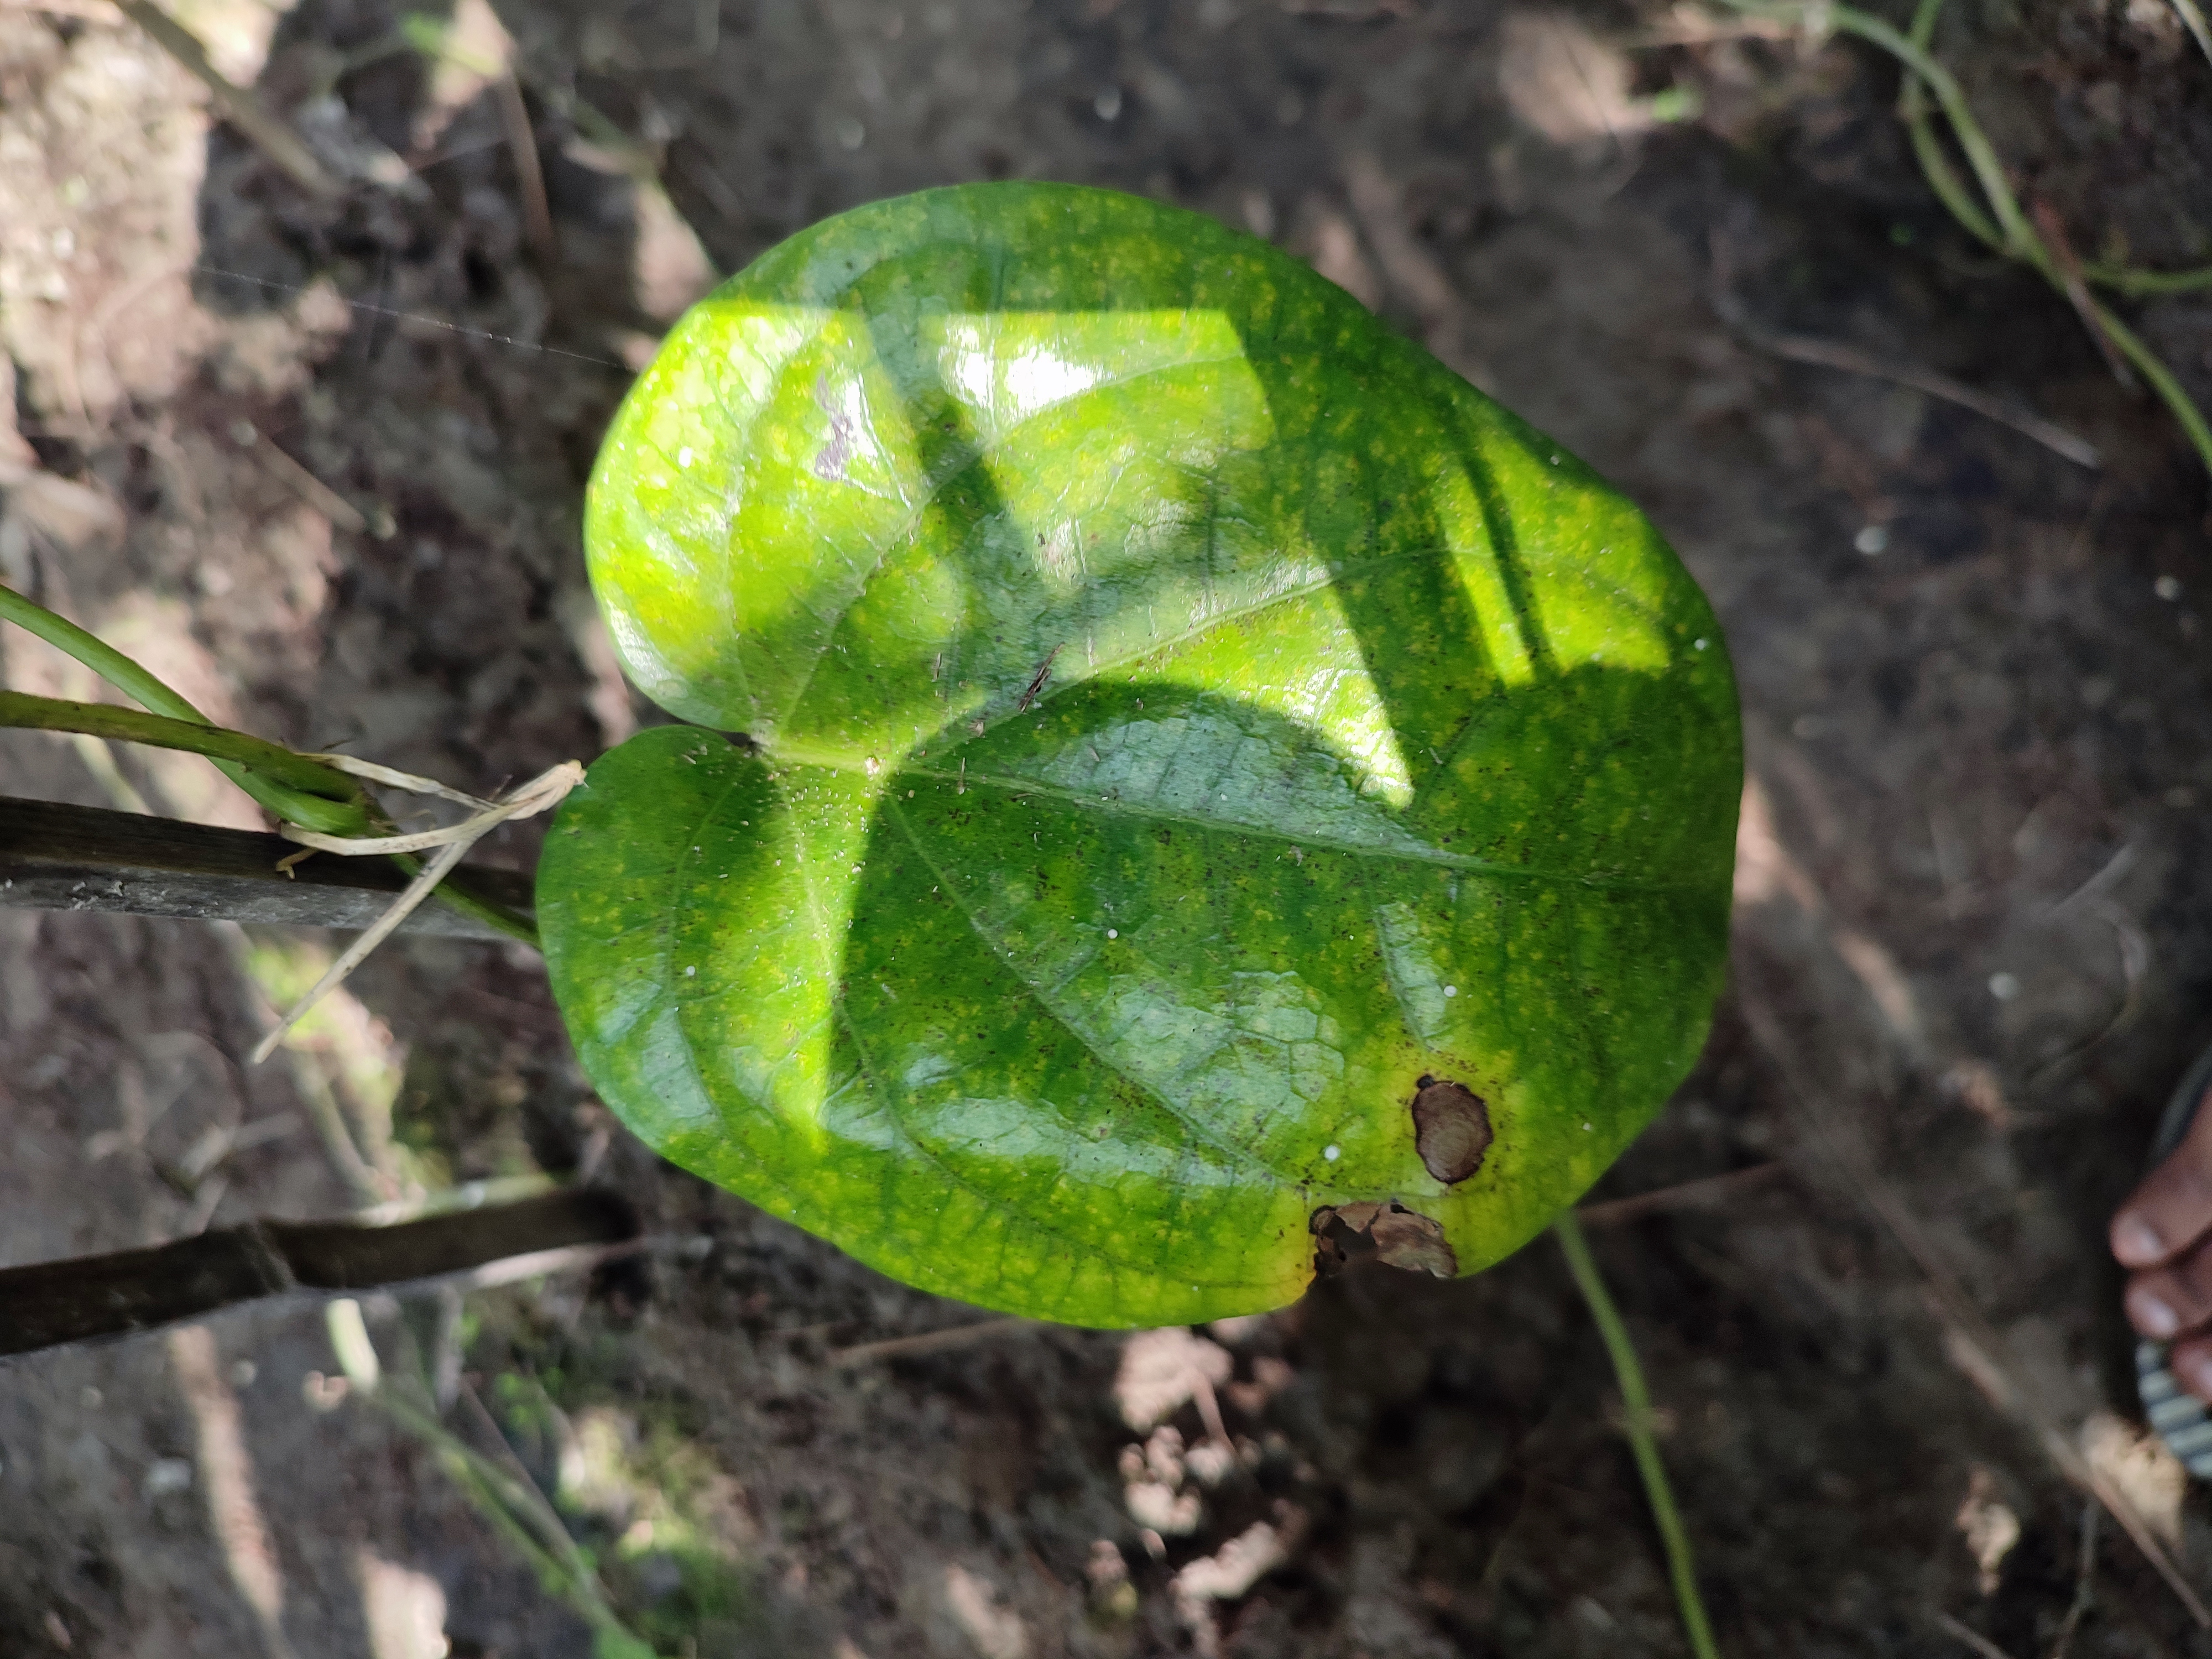
Label: Bacterial_Leaf_Disease